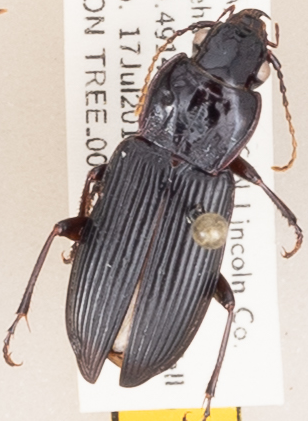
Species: Pterostichus melanarius melanarius
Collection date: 2018-07-17
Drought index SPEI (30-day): -0.654
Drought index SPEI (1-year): -0.272
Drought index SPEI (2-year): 1.45